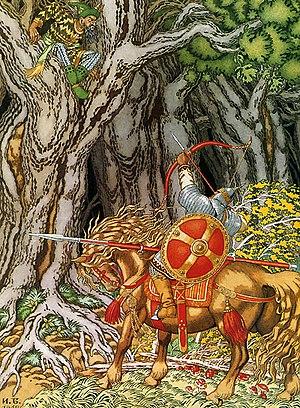
Le Rossignol-Brigand, ou le Brigand-Rossignol, aussi connu sous le nom de Soloveï Odikhmantievitch, est un personnage mythique qui apparaît dans les bylines de la Rus' de Kiev.